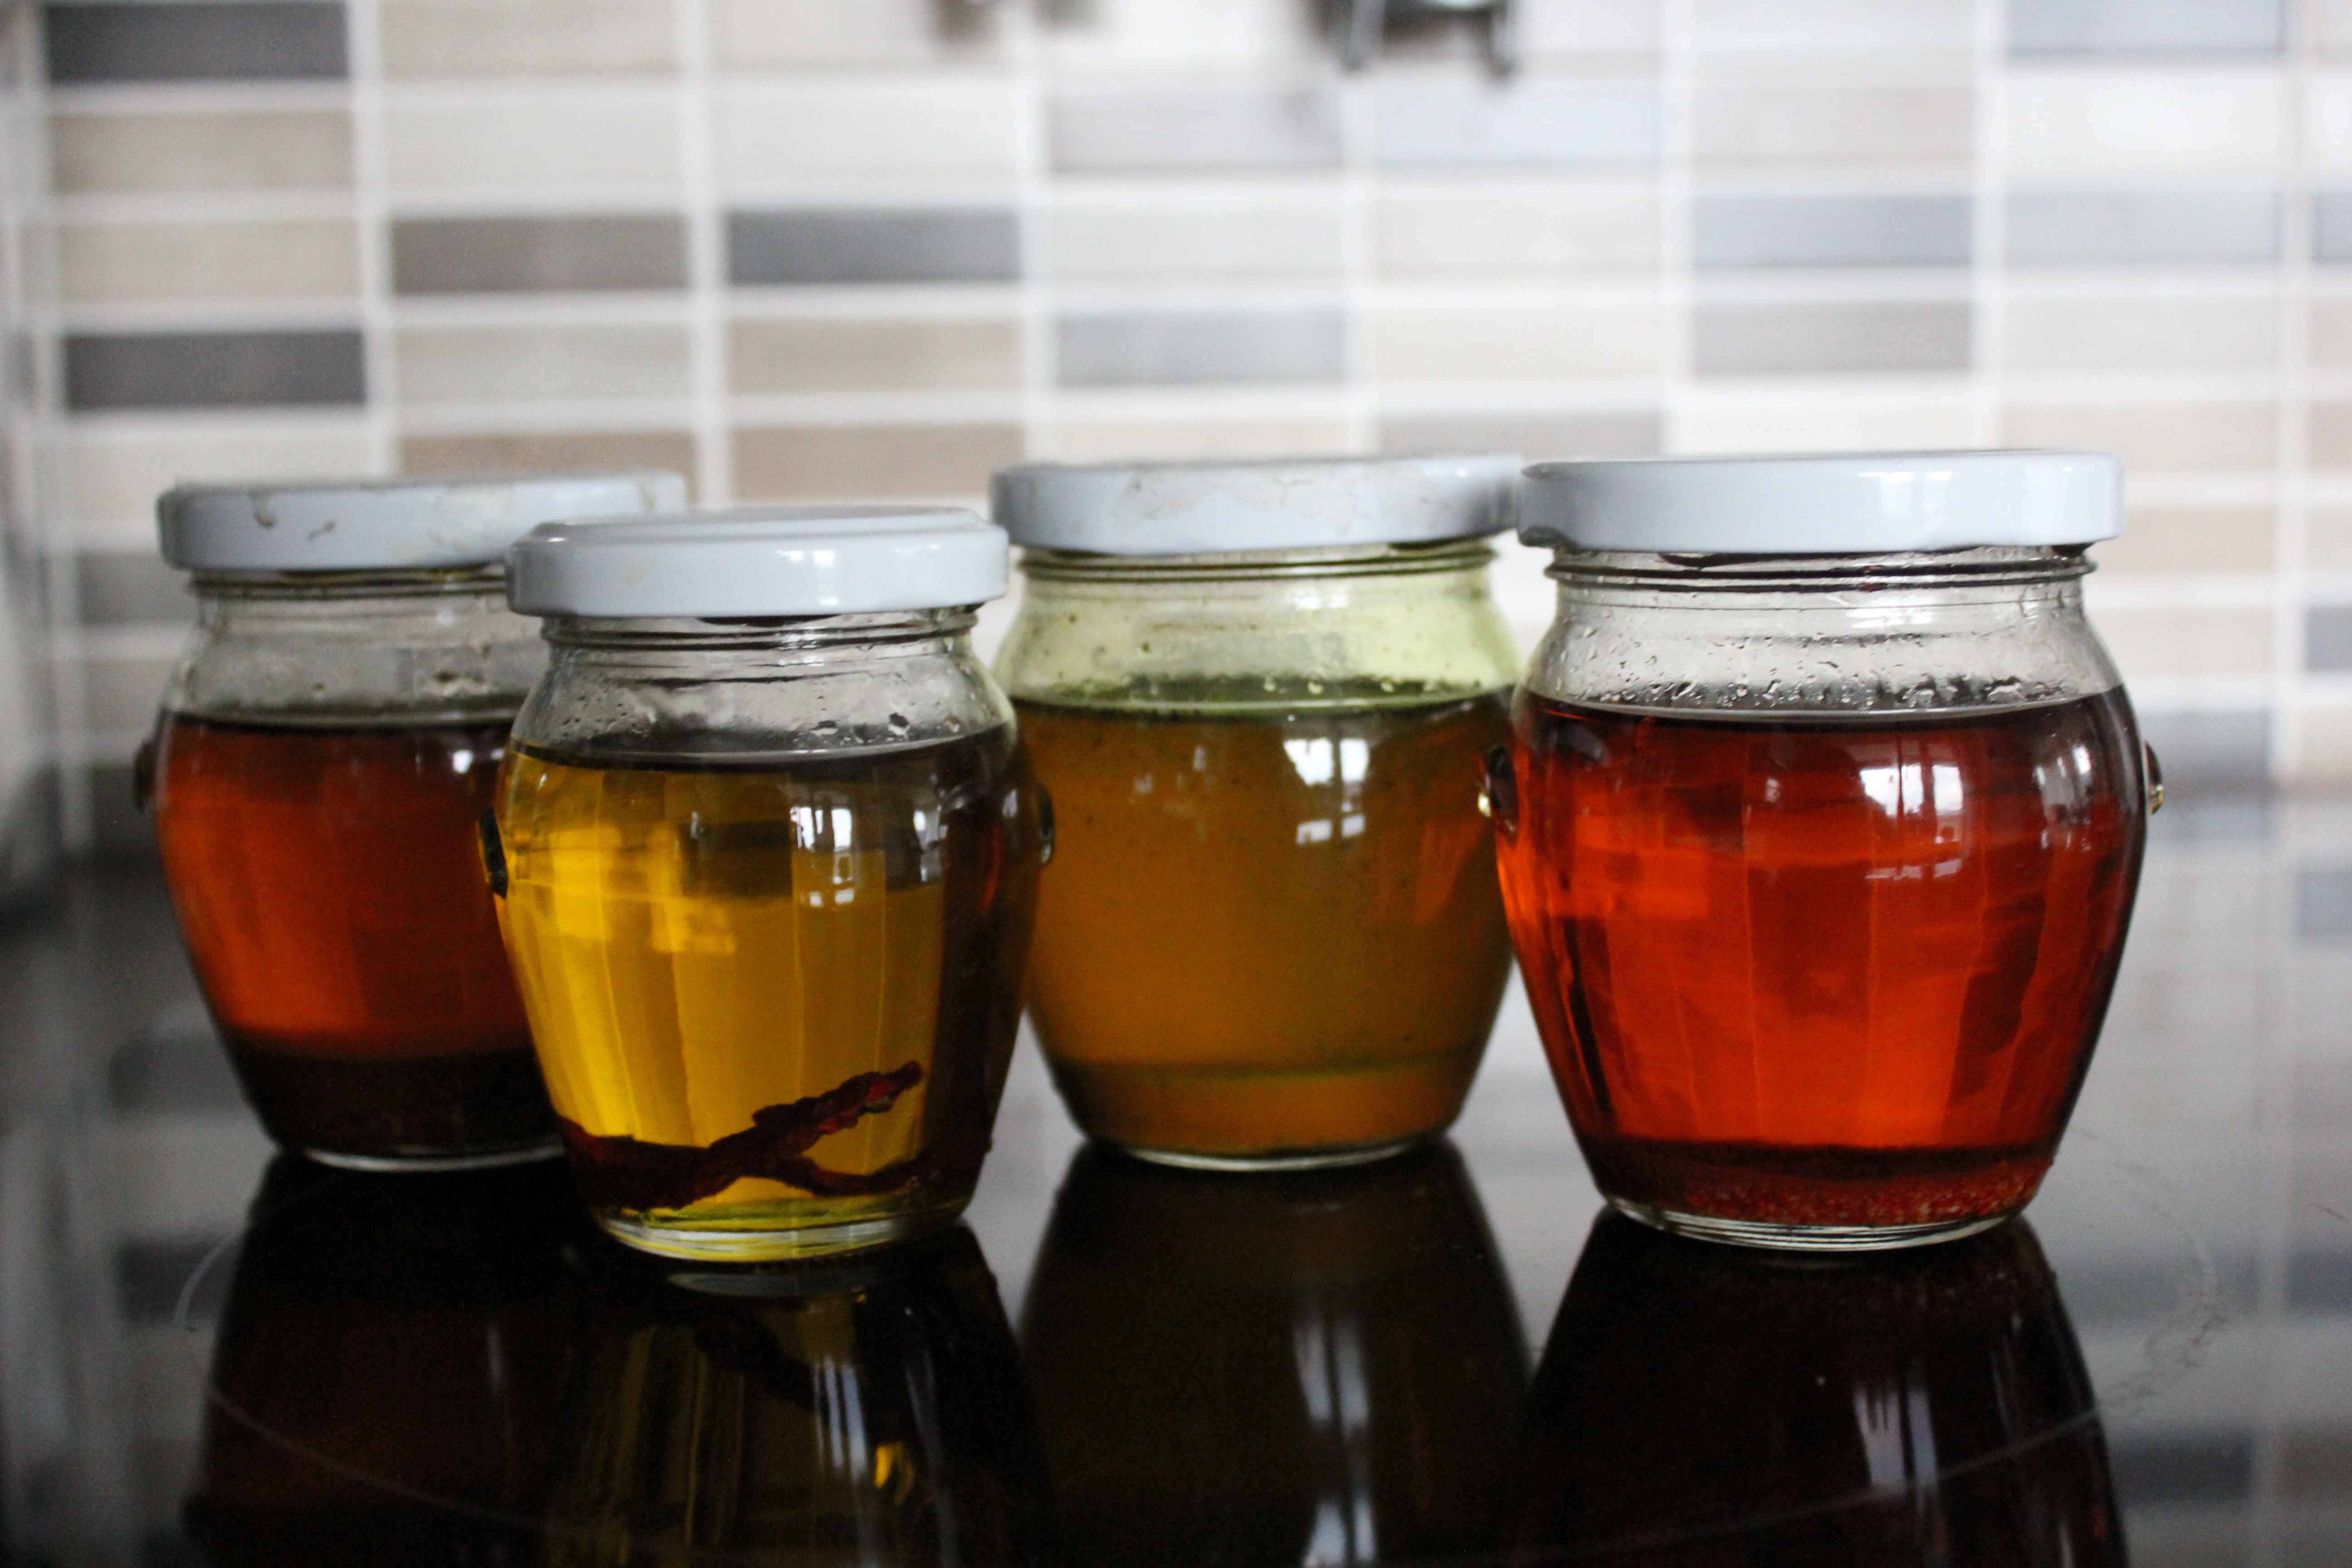
glass, cup, kitchen, drink, beer, alcohol, jam, whisky, oil, man made object, distilled beverage, pint us